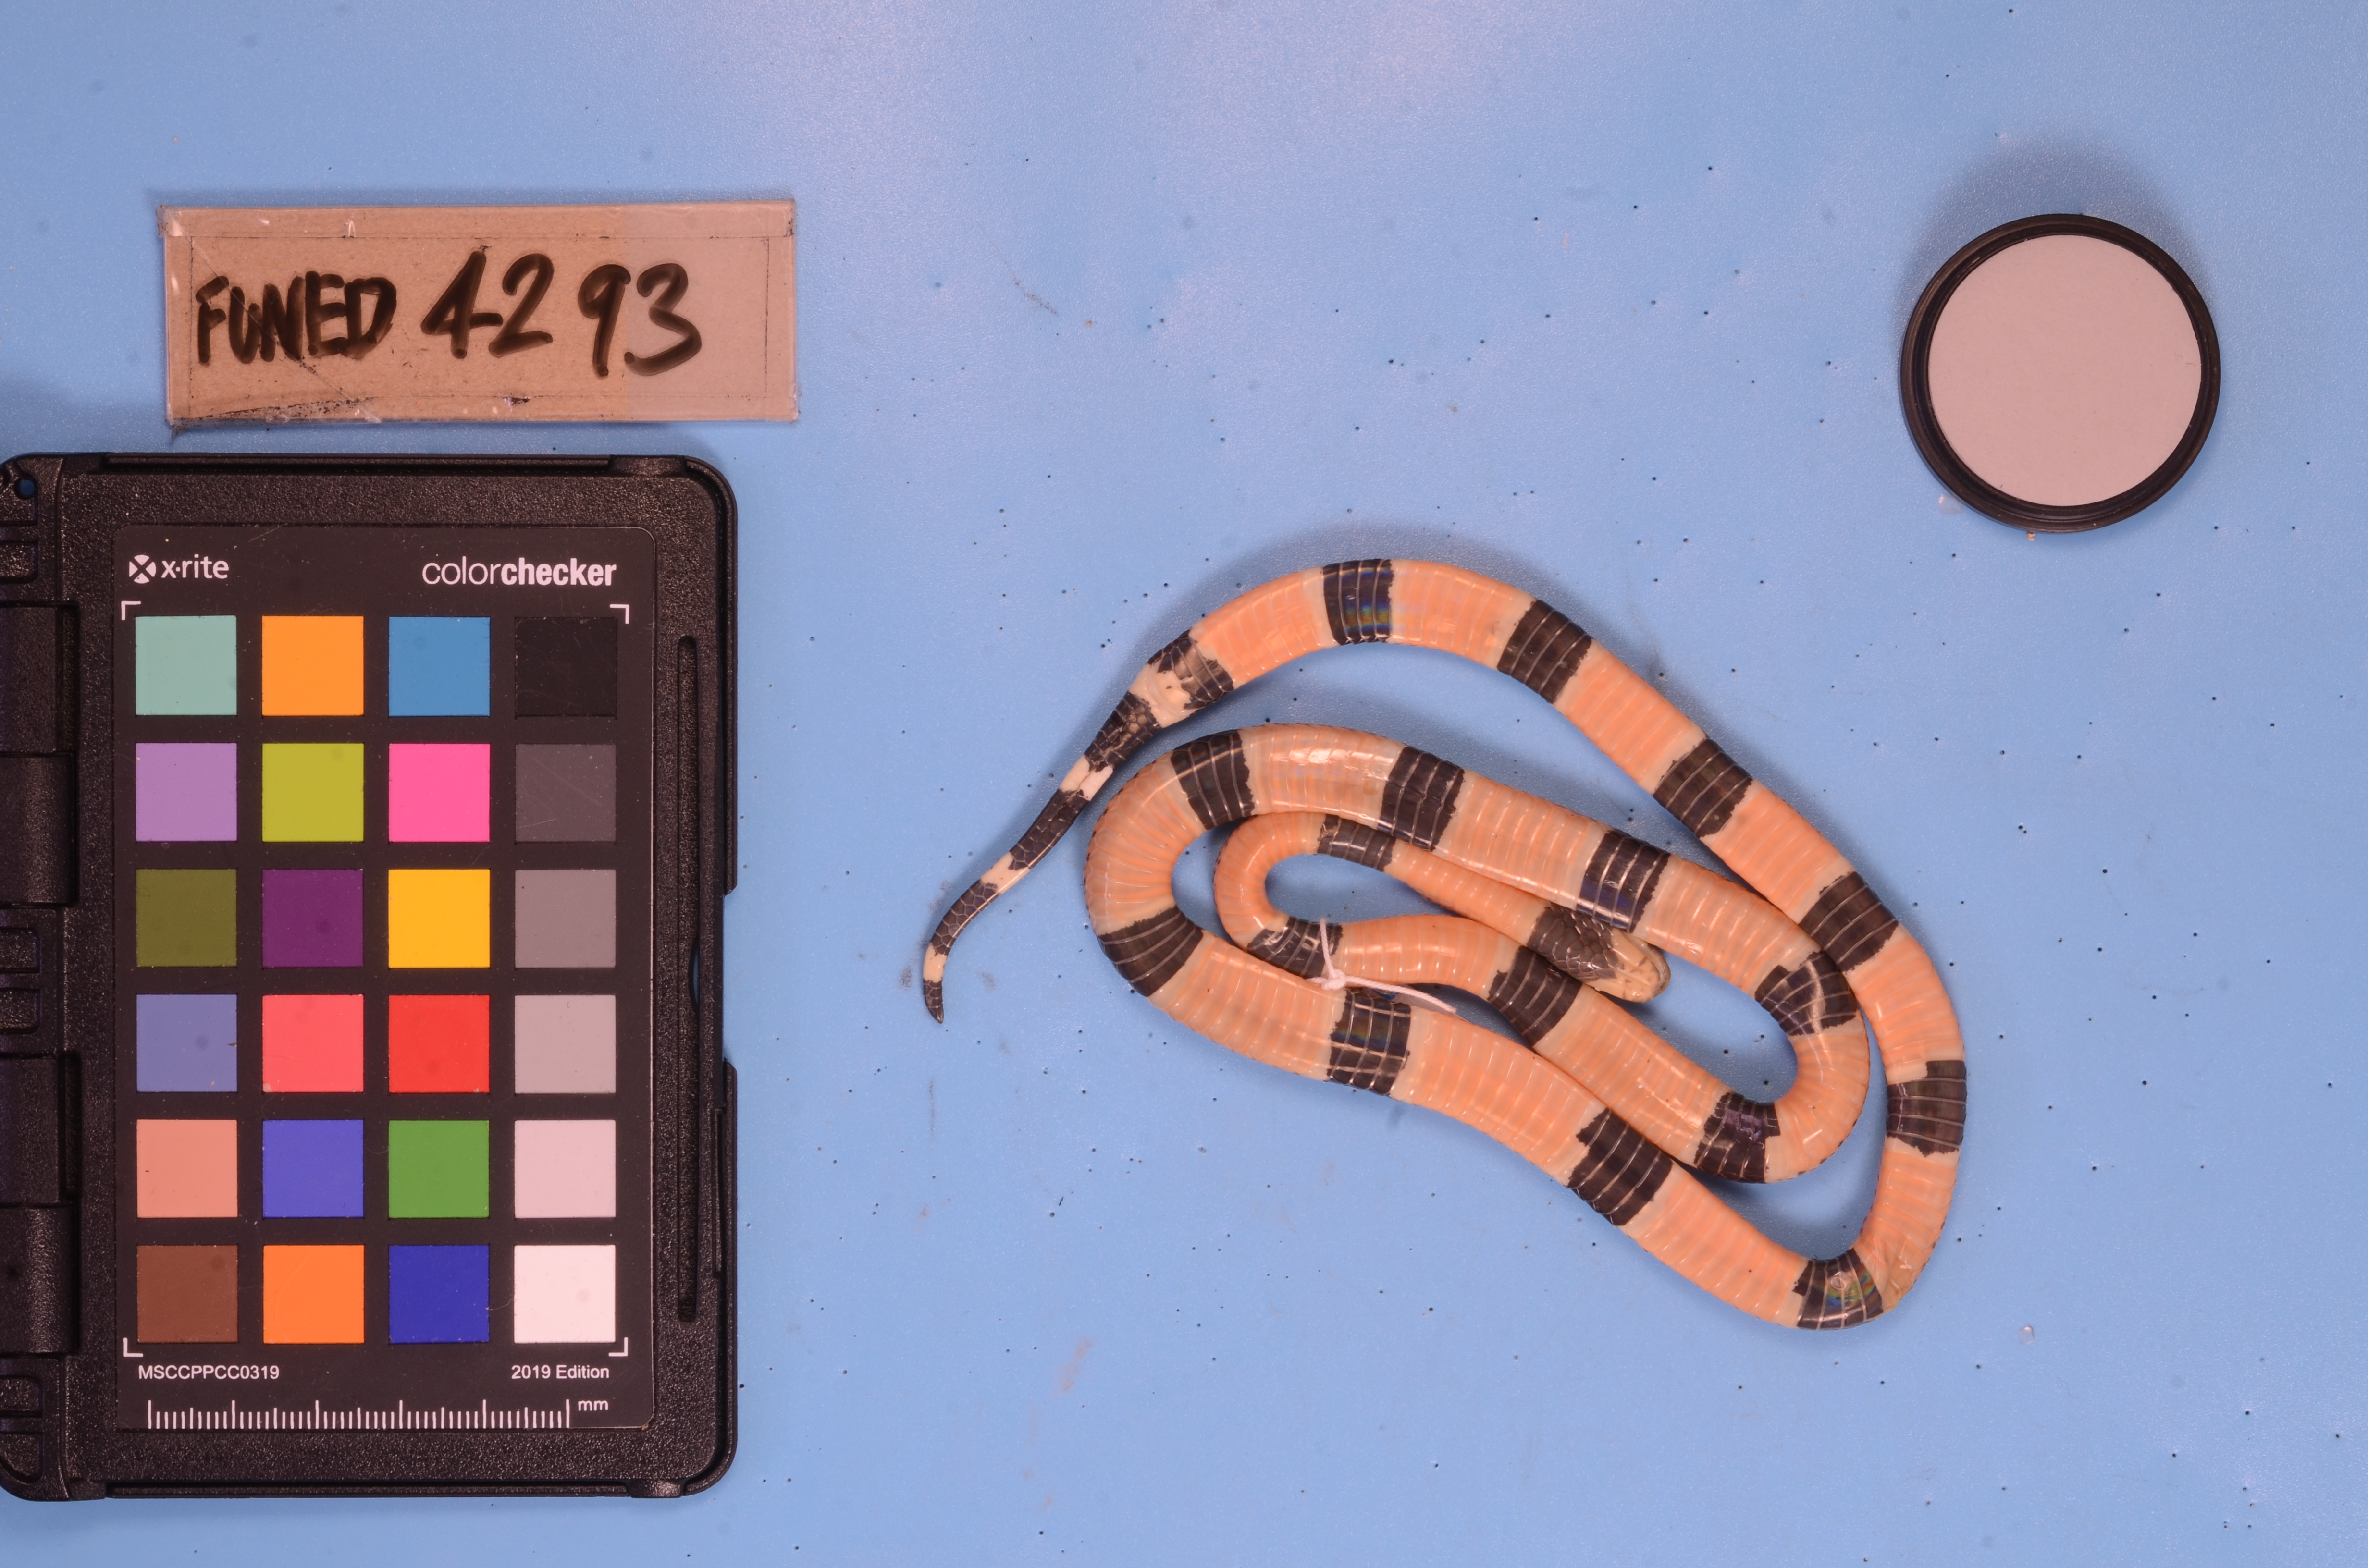
Species: Micrurus corallinus
View: ventral
Mimicry status: model